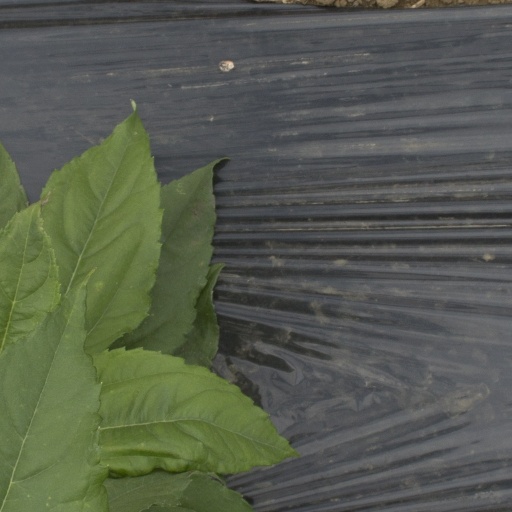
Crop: Jerusalem artichoke